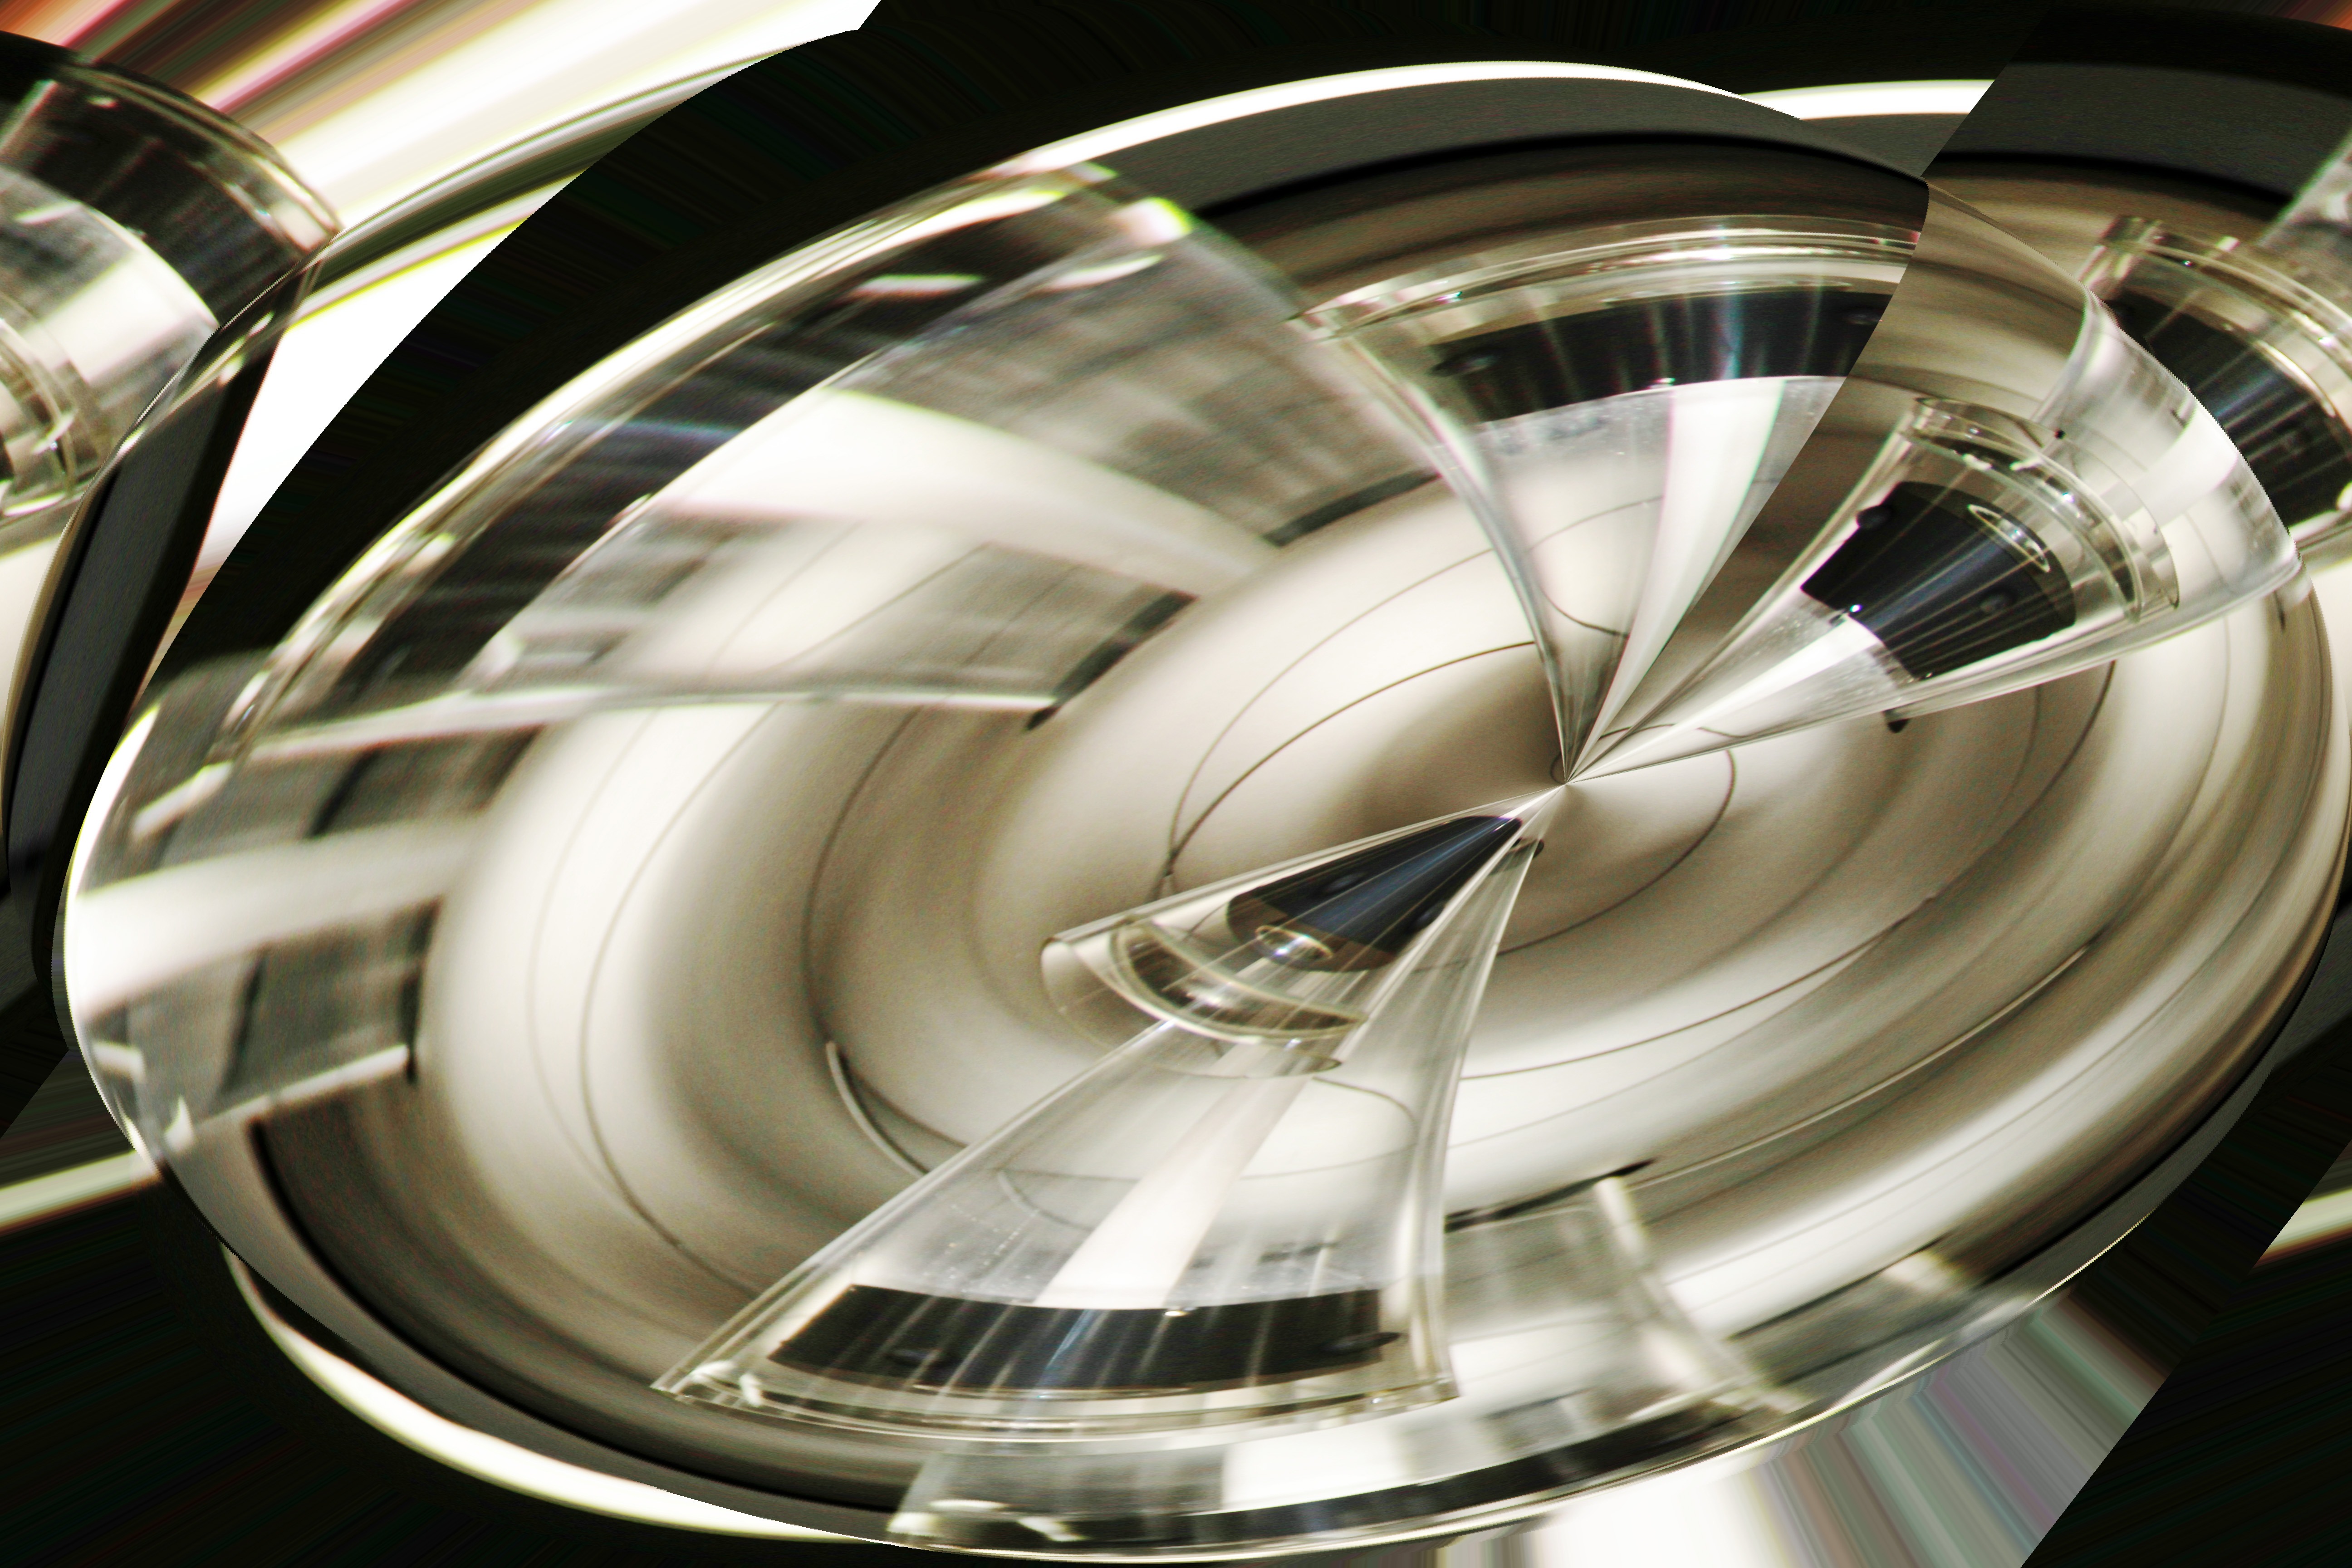
light, abstract, car, wheel, vehicle, spoke, lighting, modern, roundabout, headlamp, rim, hubcap, modern art, diodes, aircraft engine, neon headlights